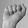
ASL letter: A